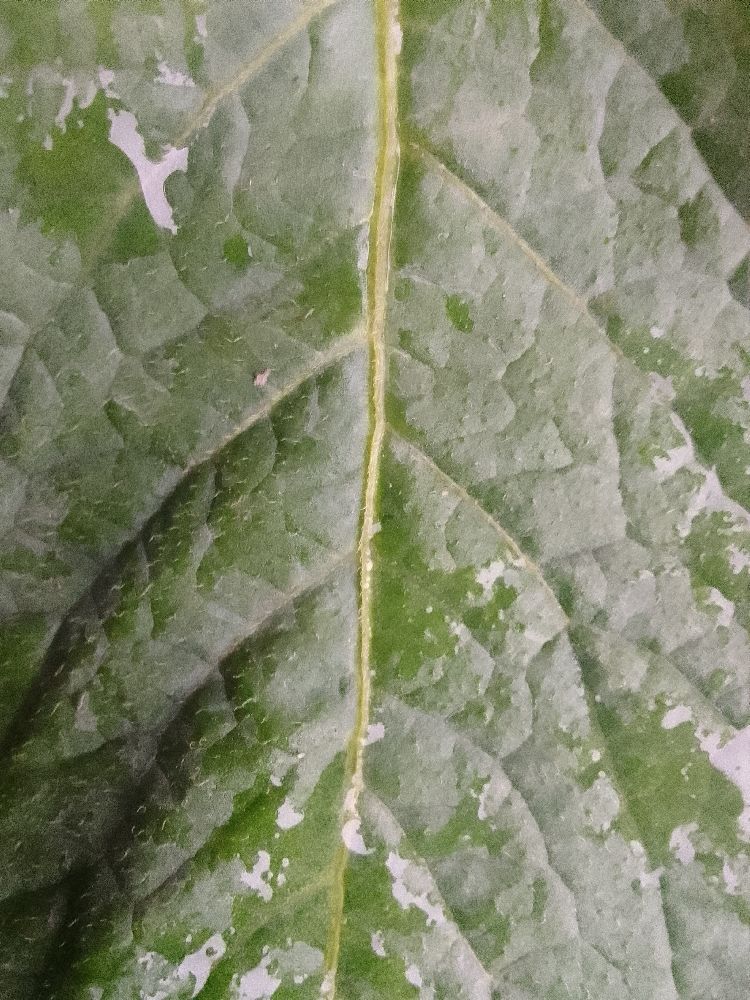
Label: Healthy